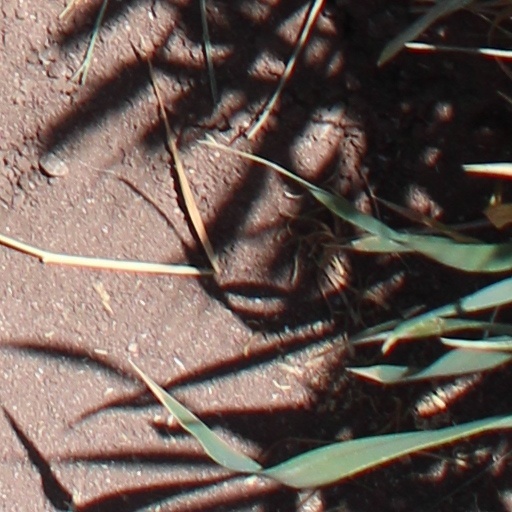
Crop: wheat